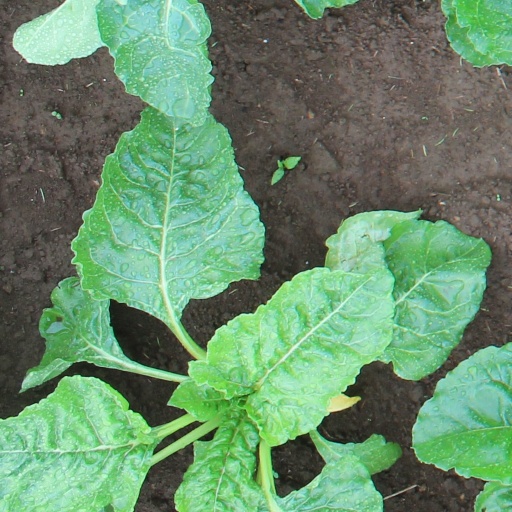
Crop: sugar beet